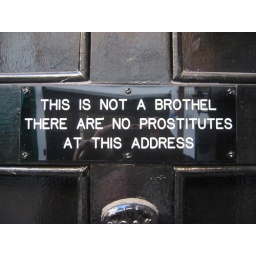
sign on a door in Meard Street, Soho, London